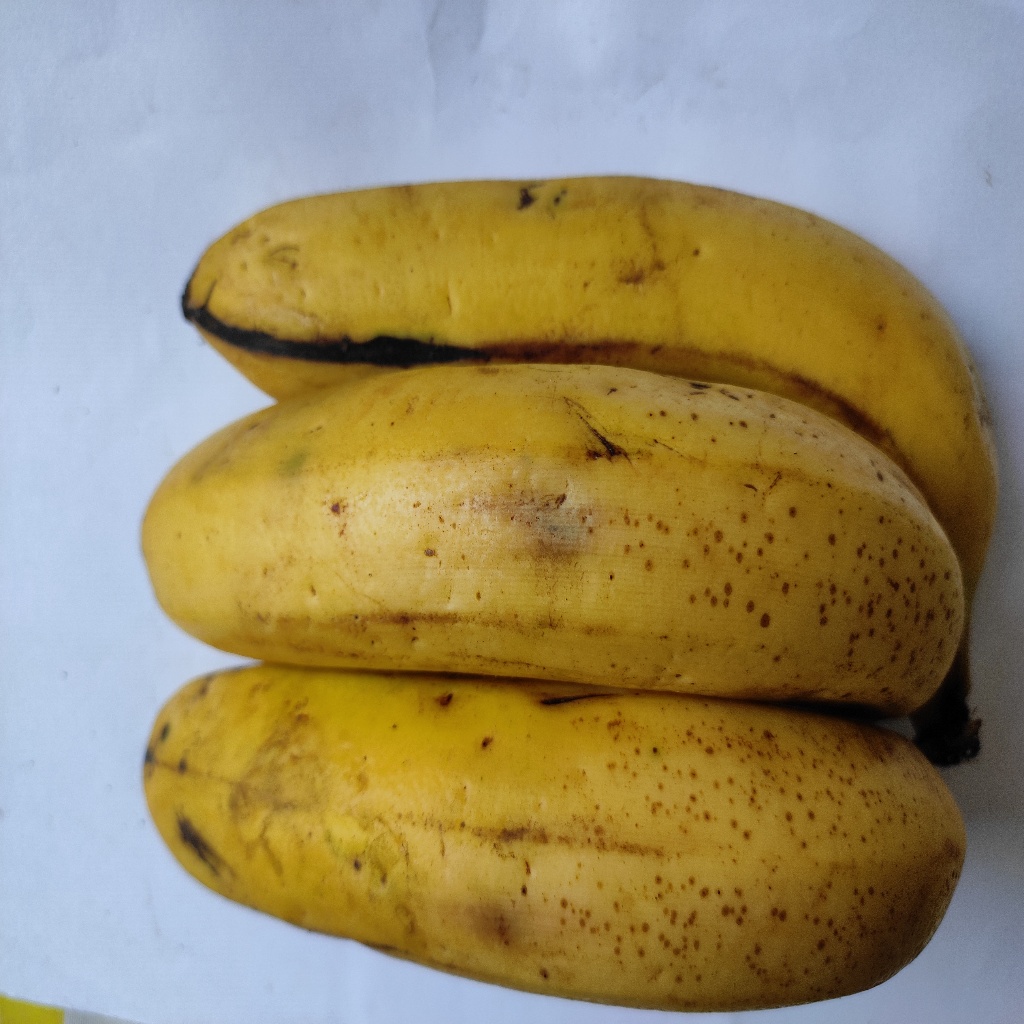
Crop: banana
Quality class: Class_A